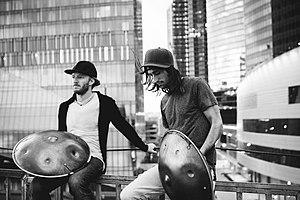
Hang Massive est un duo d'ambient new age. Le groupe est composé de deux musiciens jouant du hang : le Britannique Danny Cudd et le Suédois Markus Johansson. Ils jouent ensemble depuis 2010 et ont acquis une notoriété mondiale en jouant dans plus de vingt pays depuis la création de leur ensemble.